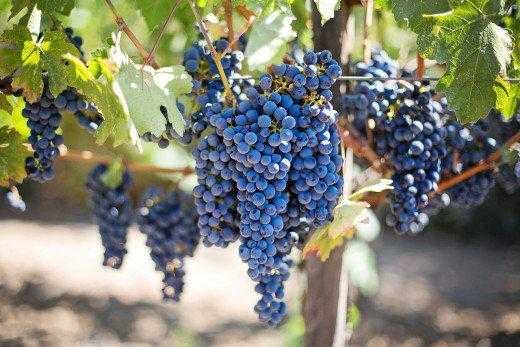
Label: Grapes